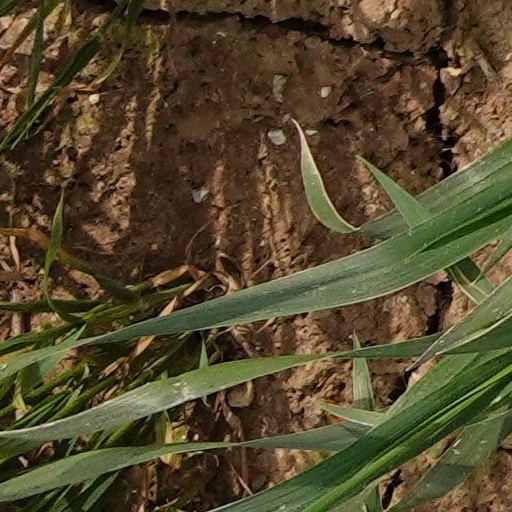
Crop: wheat